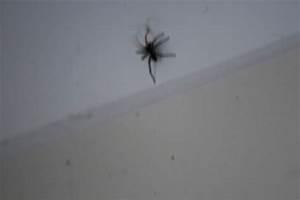
spider